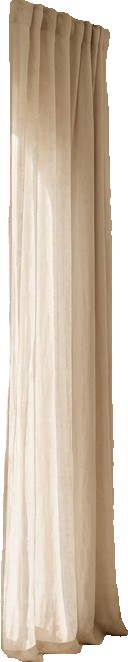
Surface category: curtain